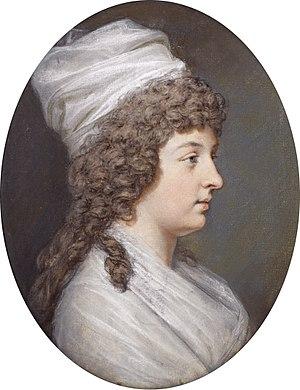
Charlotte Stuart, appelée duchesse d'Albany, née le 29 octobre 1753 à Liège et morte le 17 novembre 1789, était la fille illégitime du deuxième prétendant au trône jacobite, Charles Édouard Stuart, et son unique enfant à survivre à l'enfance.